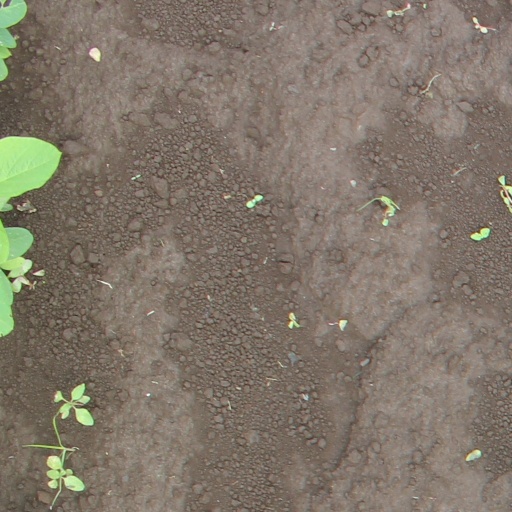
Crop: soybean